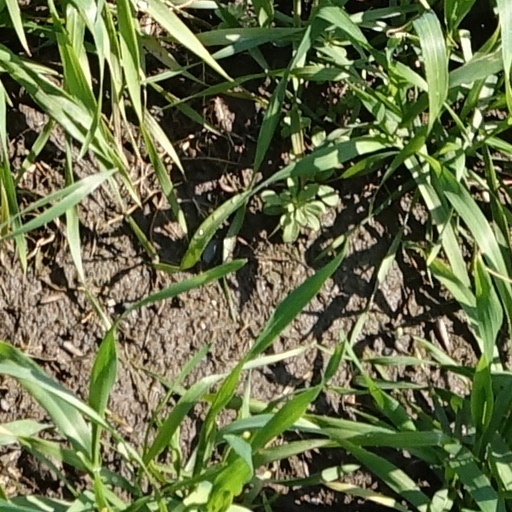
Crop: wheat